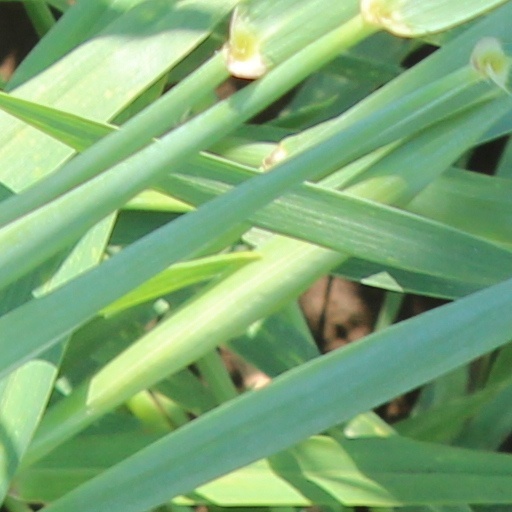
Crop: wheat